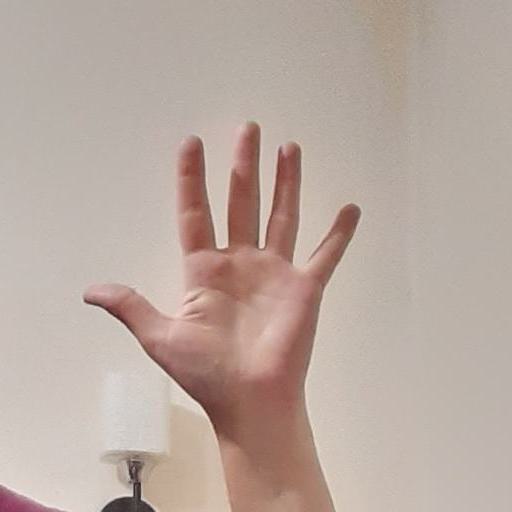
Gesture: palm